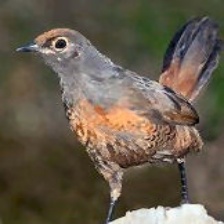
Species: BLACK THROATED HUET
Scientific name: PTEROPTOCHOS TARNII